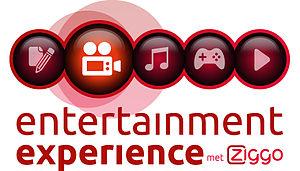
Tricked est un film néerlandais réalisé par Paul Verhoeven, sorti en 2012.